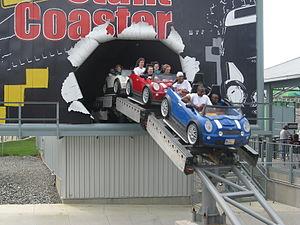
Le Kings Dominion est un parc d'attractions de 160 hectares situé à Doswell, situé à 37 km au nord de Richmond en Virginie, aux États-Unis, et à 134 km au sud de Washington DC, sur la route inter-états 95. Le parc est actuellement la propriété de Cedar Fair Entertainment, et faisait partie de l'ancienne chaîne Paramount Parks que Cedar Fair racheta à CBS Corporation le 30 juin 2006.
Bioscope ouvert au public le 1ᵉʳ juin.
Backlot Stunt Coaster sont des montagnes russes lancées de trois parcs du groupe Cedar Fair. Elles se situent à Canada's Wonderland, à Vaughan, en Ontario, au Canada et à Kings Dominion, à Doswell, en Virginie et à Kings Island, à Mason, en Ohio, aux États-Unis. Elles ont été construites par Premier Rides.